Škoda 15Tr

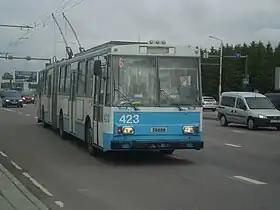
Škoda 15Tr in Tallinn, Estonia

Škoda 15Tr is an articulated trolleybus produced by Škoda Transportation from 1988 to 2004, since 1995 in modernized version 15TrM. It is a longer version of Škoda 14Tr.